Snake

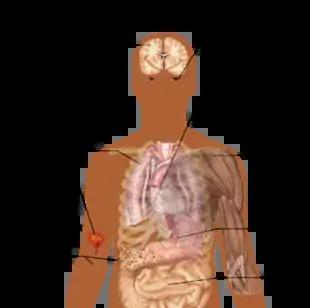
Most common symptoms of any kind of snake bite envenomation. Furthermore, there is vast variation in symptoms between bites from different types of snakes.

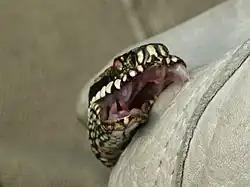
"Vipera berus", one fang in glove with a small venom stain, the other still in place

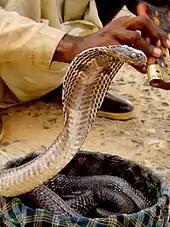
The Indian cobra is the most common subject of snake charmings.

All snakes are strictly carnivorous, preying on small animals including lizards, frogs, other snakes, small mammals, birds, eggs, fish, snails, worms, and insects. Snakes cannot bite or tear their food to pieces so must swallow their prey whole. The eating habits of a snake are largely influenced by body size; smaller snakes eat smaller prey. Juvenile pythons might start out feeding on lizards or mice and graduate to small deer or antelope as an adult, for example.